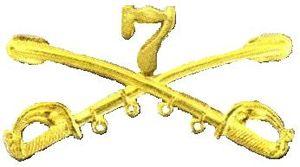
Le 7ᵉ régiment de cavalerie (États-Unis) a été créé en 1866. Il a participé aux guerres indiennes, a été envoyé sur le front du Pacifique pendant la Seconde Guerre mondiale puis au Viêt Nam pendant la guerre froide.